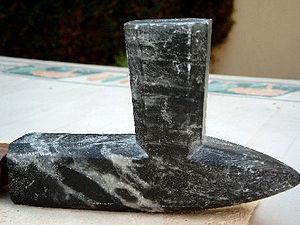
Image fournie par Ethnomusimaniac pour illustrer l'article sur le calumet. ©éréales Kille® | | ☺ | en ce 22 août 2006 à 12:08 (CEST)
Un calumet est une pipe utilisée par les Amérindiens pour fumer du tabac. Il est utilisé dans la vie courante, mais aussi lors de tabagies, et pour décréter la paix entre deux tribus ou deux puissances ou dans le cadre de la médecine traditionnelle.